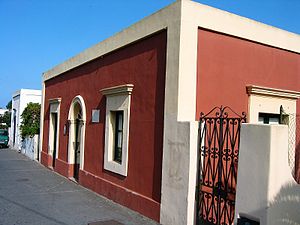
Ingrid Bergman
Huset på Stromboli hvor Ingrid Bergman boede under optagelserne af "Stromboli" i 1949
Ingrid Bergman var svensk skuespillerinde.